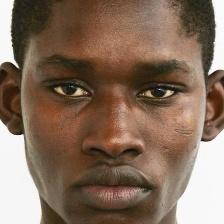
Label: faces